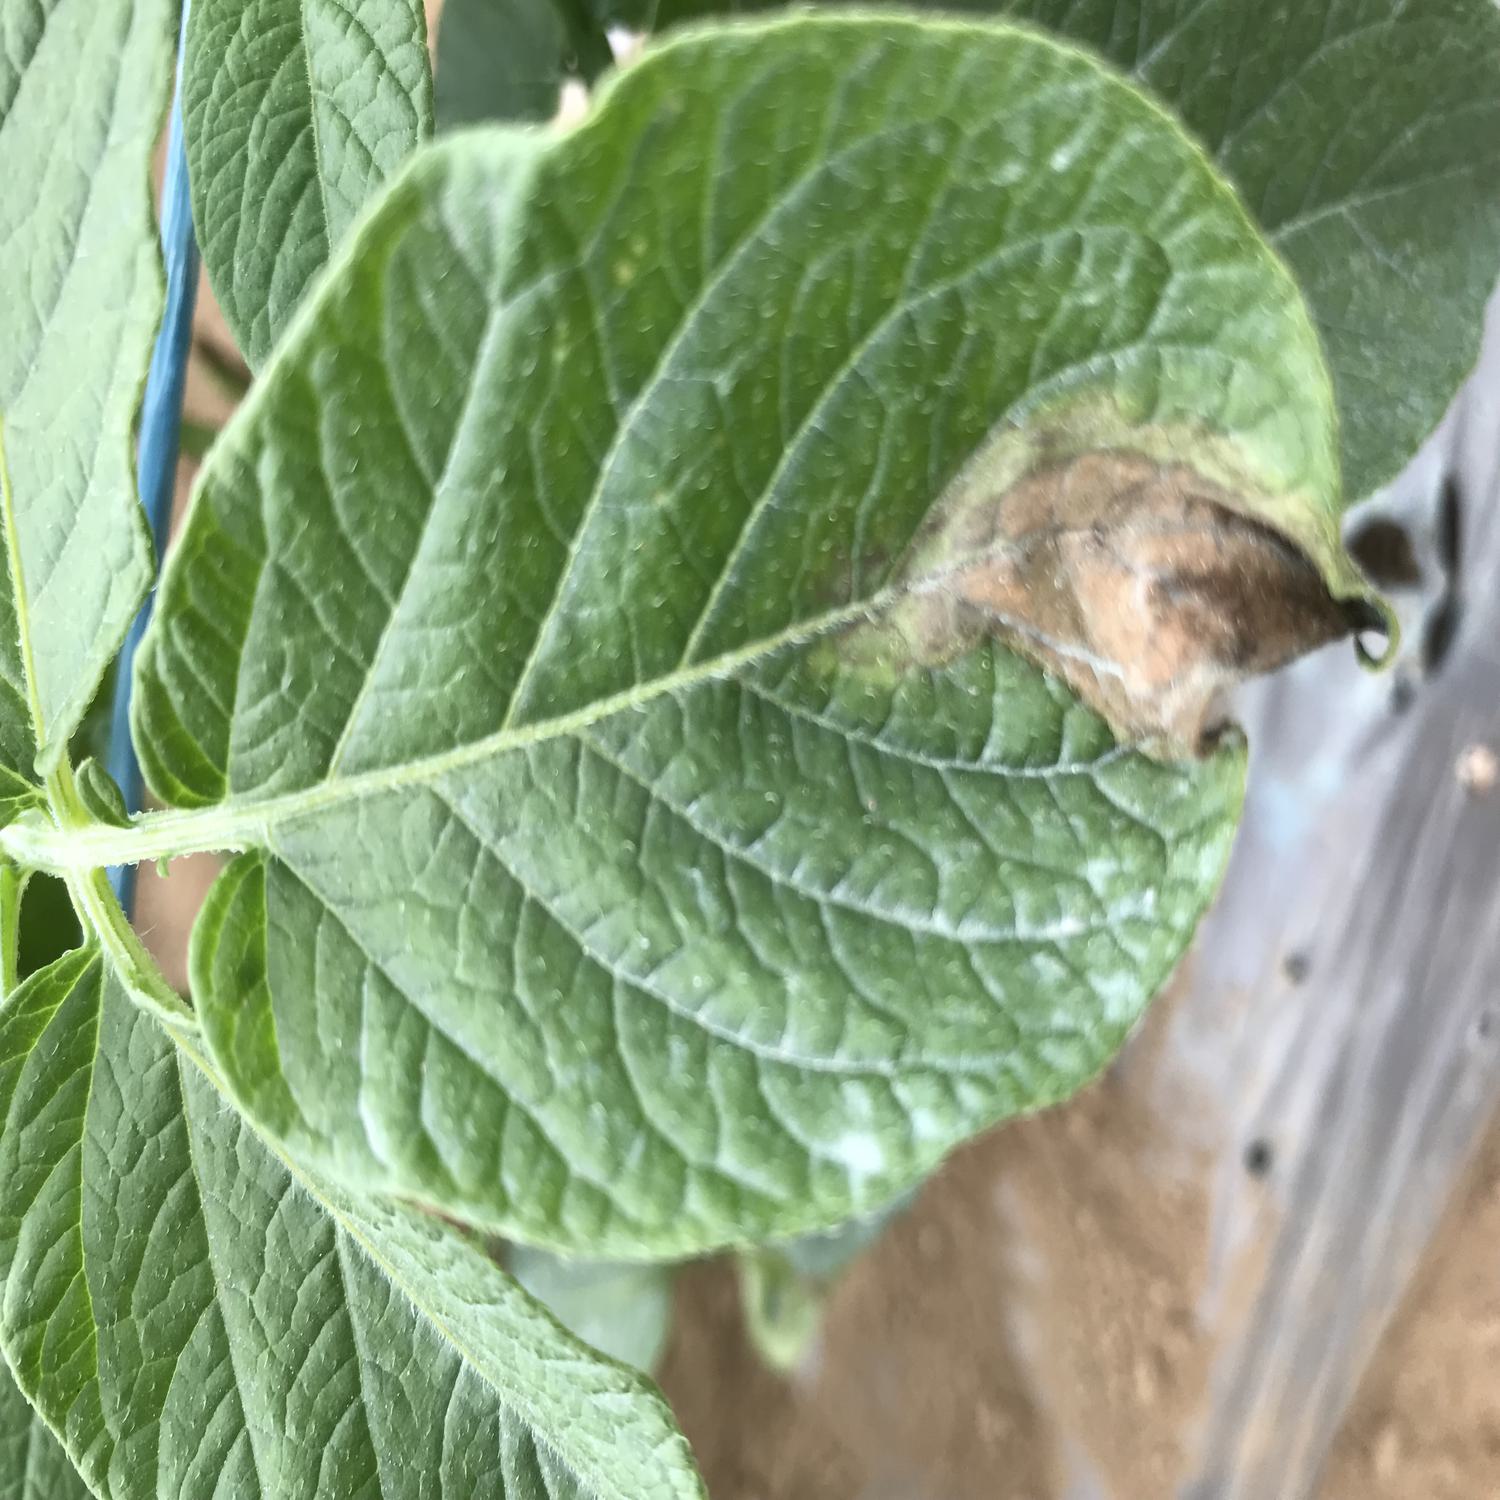
Label: Phytopthora